2017 Overton's 400

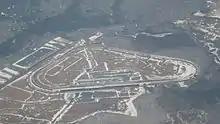
Pocono Raceway

Pocono Raceway (formerly Pocono International Raceway), also known as the Tricky Triangle, is a superspeedway located in the Pocono Mountains of Pennsylvania at Long Pond. It is the site of two annual NASCAR Sprint Cup Series races held just weeks apart in early June and late July/early August, one NASCAR Xfinity Series event in early June, one NASCAR Camping World Truck Series event in late July/early August, and two ARCA Racing Series races in early June and late July/early August. From 1971 to 1989, and again since 2013, the track has also hosted an Indy Car race, currently sanctioned by the IndyCar Series and run in August.